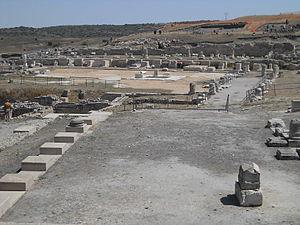
Le parc archéologique de Segóbriga est le plus important complexe archéologique de la meseta espagnole. Le site se situe aujourd'hui à Saelices, dans la province de Cuenca en Espagne. À partir du Iᵉʳ siècle, la cité se développe car elle devient un important nœud de communication, un centre agricole et la capitale administrative d'un large territoire, jusqu'à son abandon après la conquête musulmane de la péninsule Ibérique.